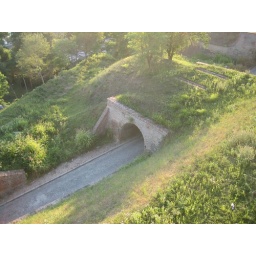
View over the river and town from the castle